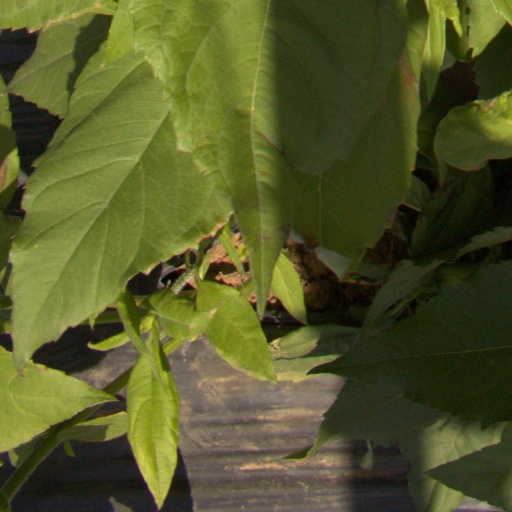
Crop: Jerusalem artichoke